Battle of Camden

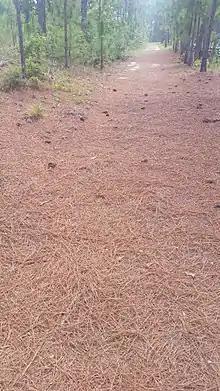
The Great Wagon Road along which advance forces of both armies met on the night before the battle

The Battle of Camden (August 16, 1780), also known as the Battle of Camden Court House, was a major victory for the British in the Southern theater of the American Revolutionary War. On August 16, 1780, British forces under Lieutenant General Charles, Lord Cornwallis routed the numerically superior American forces led by Major General Horatio Gates about four miles north of Camden, South Carolina, thus strengthening the British hold on the Carolinas following the capture of Charleston.